Norman invasion of Malta

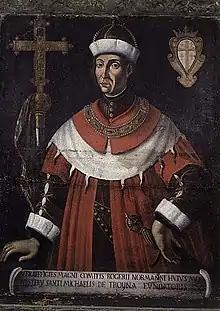
Roger I of Sicily

The Norman fleet led by Count Roger I left Cape Scalambri in Sicily in June or July 1091 and arrived in Malta within two days. Roger's eldest son, Jordan of Hauteville, had wanted to command the expedition against Malta but Roger decided to go in person, possibly because he feared that his son might defect to the Muslims. Roger's ship arrived first since it was faster than the others, and he initially disembarked with thirteen knights. The inhabitants offered some resistance to the invaders, but some were killed and the rest fled. Count Roger went after some of those who fled, and returned to the landing point later that day. By then the entire army had disembarked and was encamped on the shoreline.